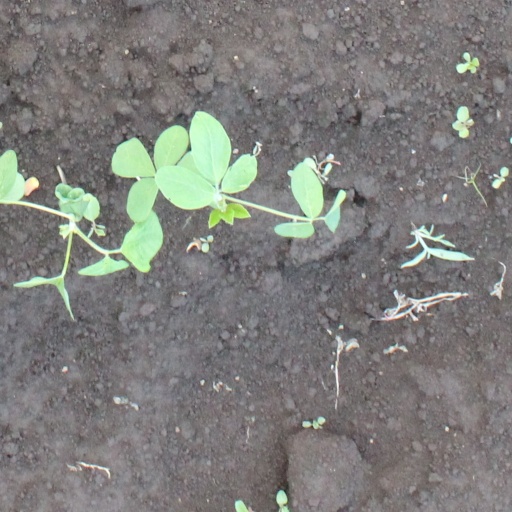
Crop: soybean